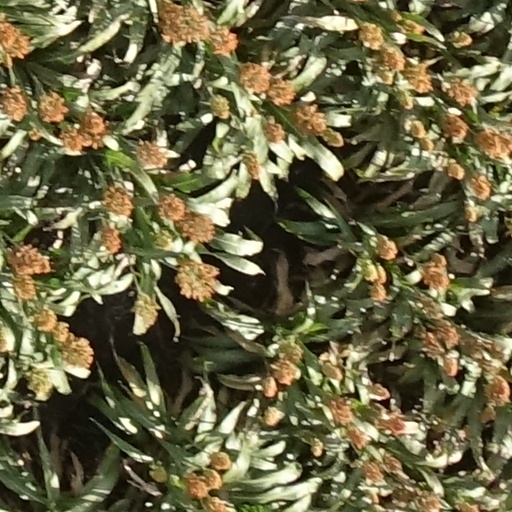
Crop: sorghum